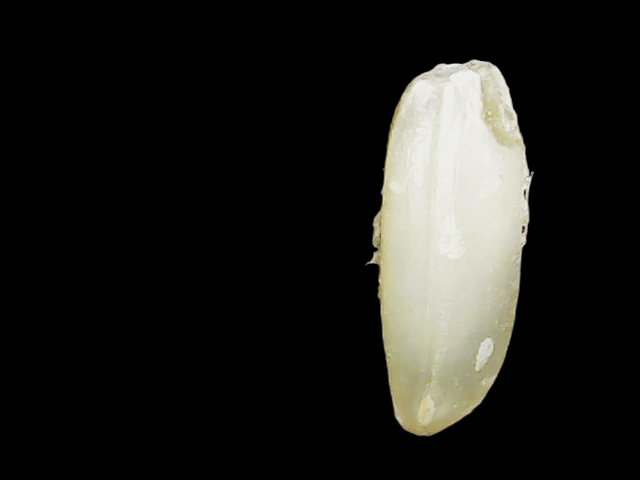
Rice variety: Binadhan12